Monument to Salavat Yulaev

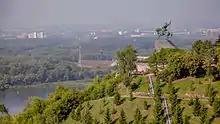

The Monument to Salavat Yulaev is a monument to the Bashkir national hero Salawat Yulayev. It is located in Ufa, the capital city of the Republic of Bashkortostan in European Russia. The monument is represented in the coat of arms of Bashkortostan. It was built in 1967.